Mouse Trouble

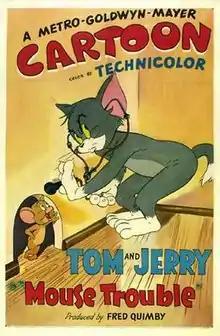

Mouse Trouble is a 1944 American one-reel animated cartoon short and is the 17th "Tom and Jerry" short produced by Fred Quimby. It was directed by William Hanna and Joseph Barbera, with music direction by Scott Bradley. The cartoon was animated by Ray Patterson, Irven Spence, Ken Muse and Pete Burness. "Mouse Trouble" won the 1944 Oscar for Best Animated Short Film, the second consecutive award bestowed upon the series. It was released in theatres on November 23, 1944 by Metro-Goldwyn Mayer and reissued on December 12, 1951.